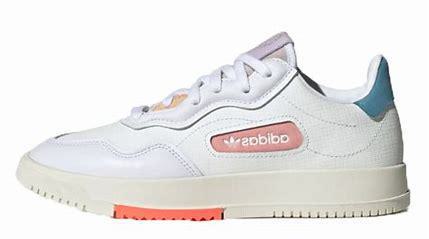
Brand: Adidas
Model: SC Premiere